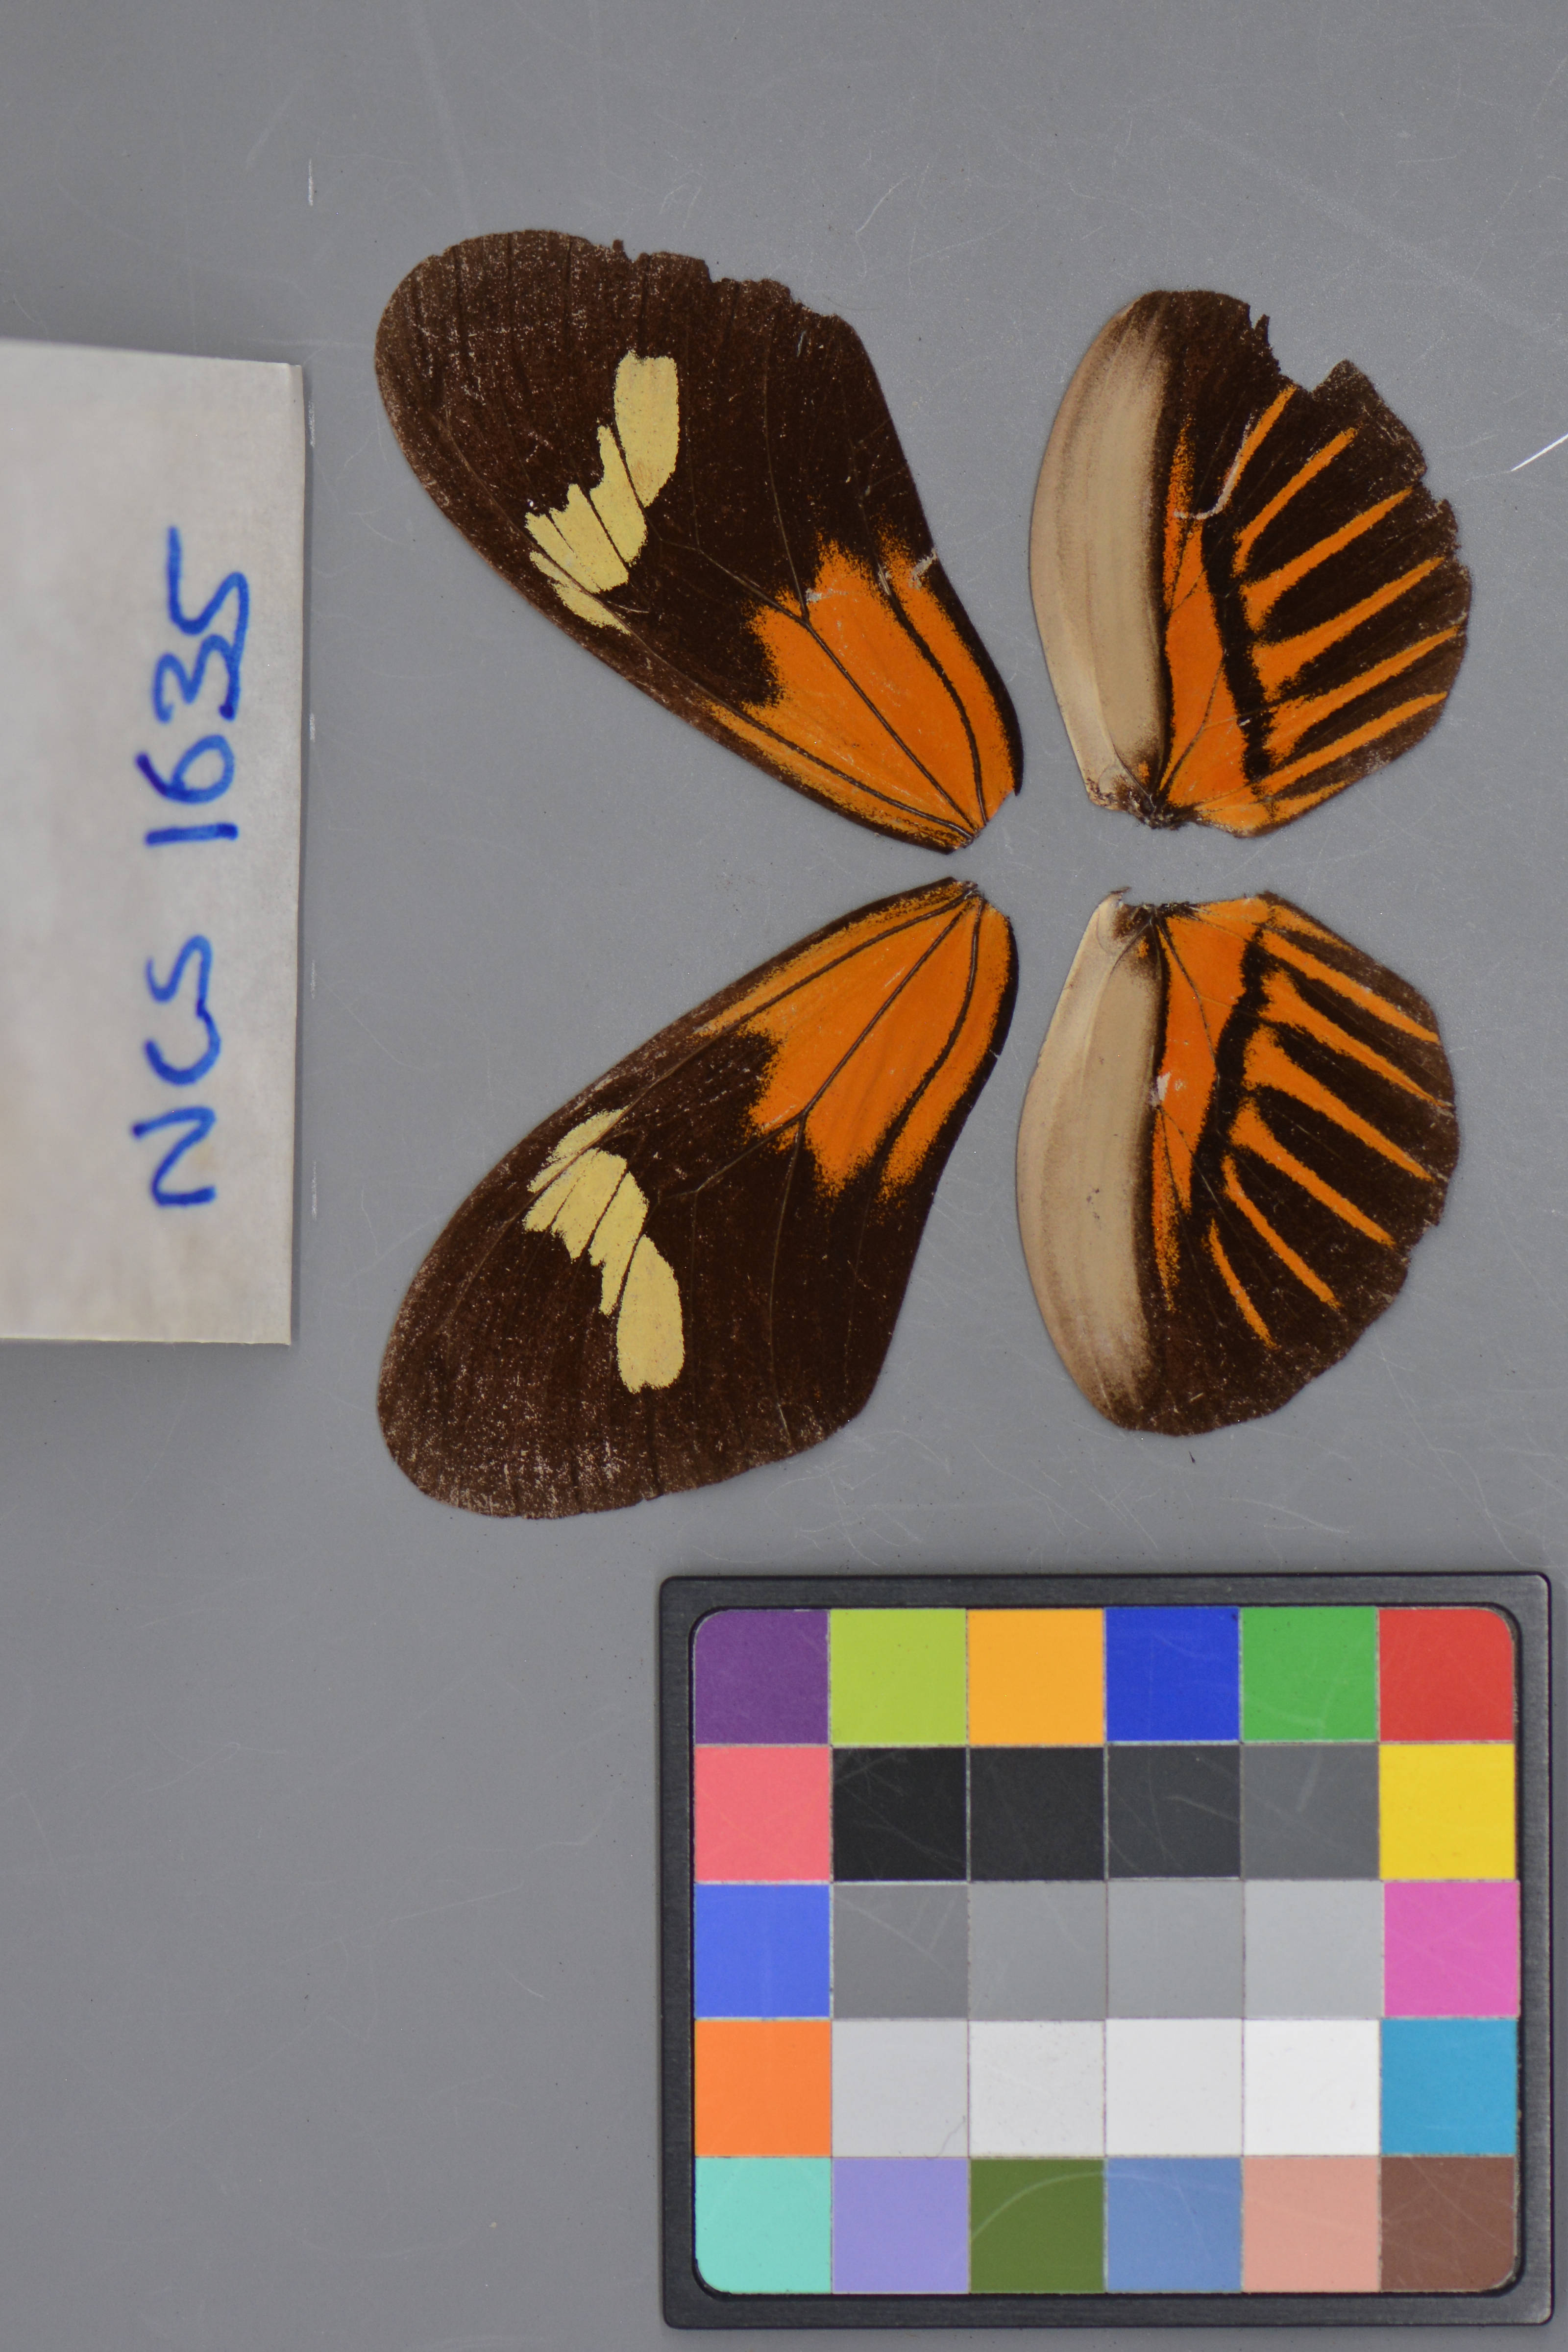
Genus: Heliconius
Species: melpomene
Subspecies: aglaope
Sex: male
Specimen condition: dorsal
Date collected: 17-Aug-08